Carl Blegen

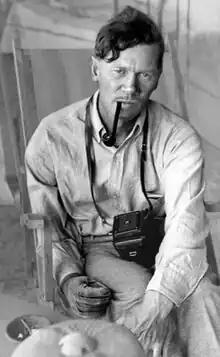
Photographed in 1937

Carl William Blegen (January 27, 1887 – August 24, 1971) was an American archaeologist who worked at the site of Pylos in Greece and Troy in modern-day Turkey. He directed the University of Cincinnati excavations of the mound of Hisarlik, the site of Troy, from 1932 to 1938.